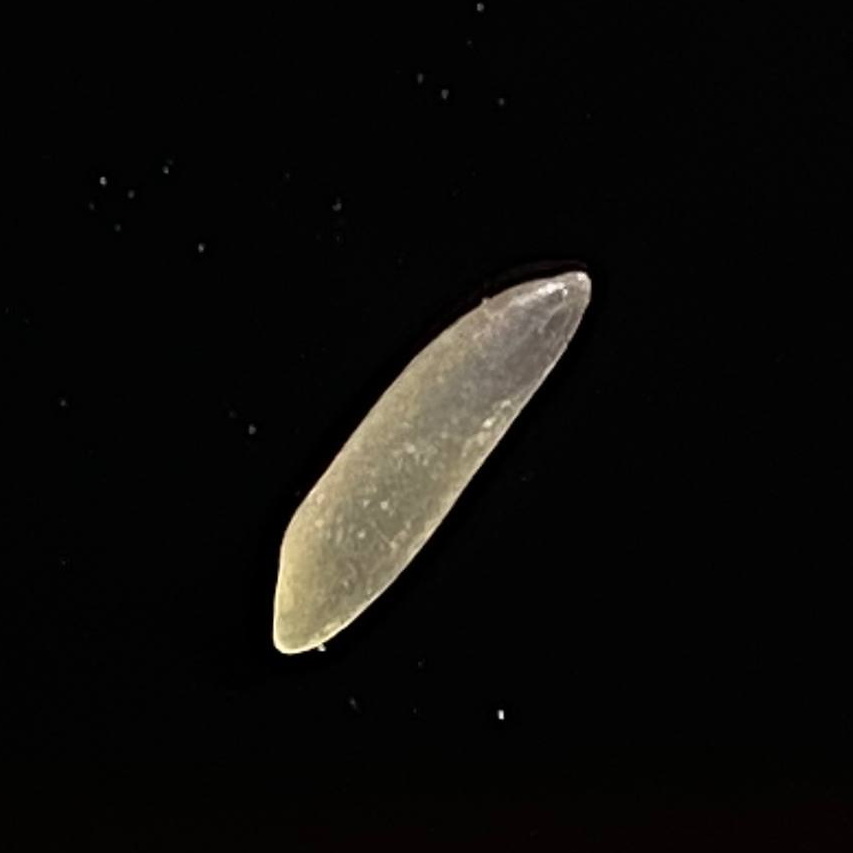
Rice variety: Jirashail